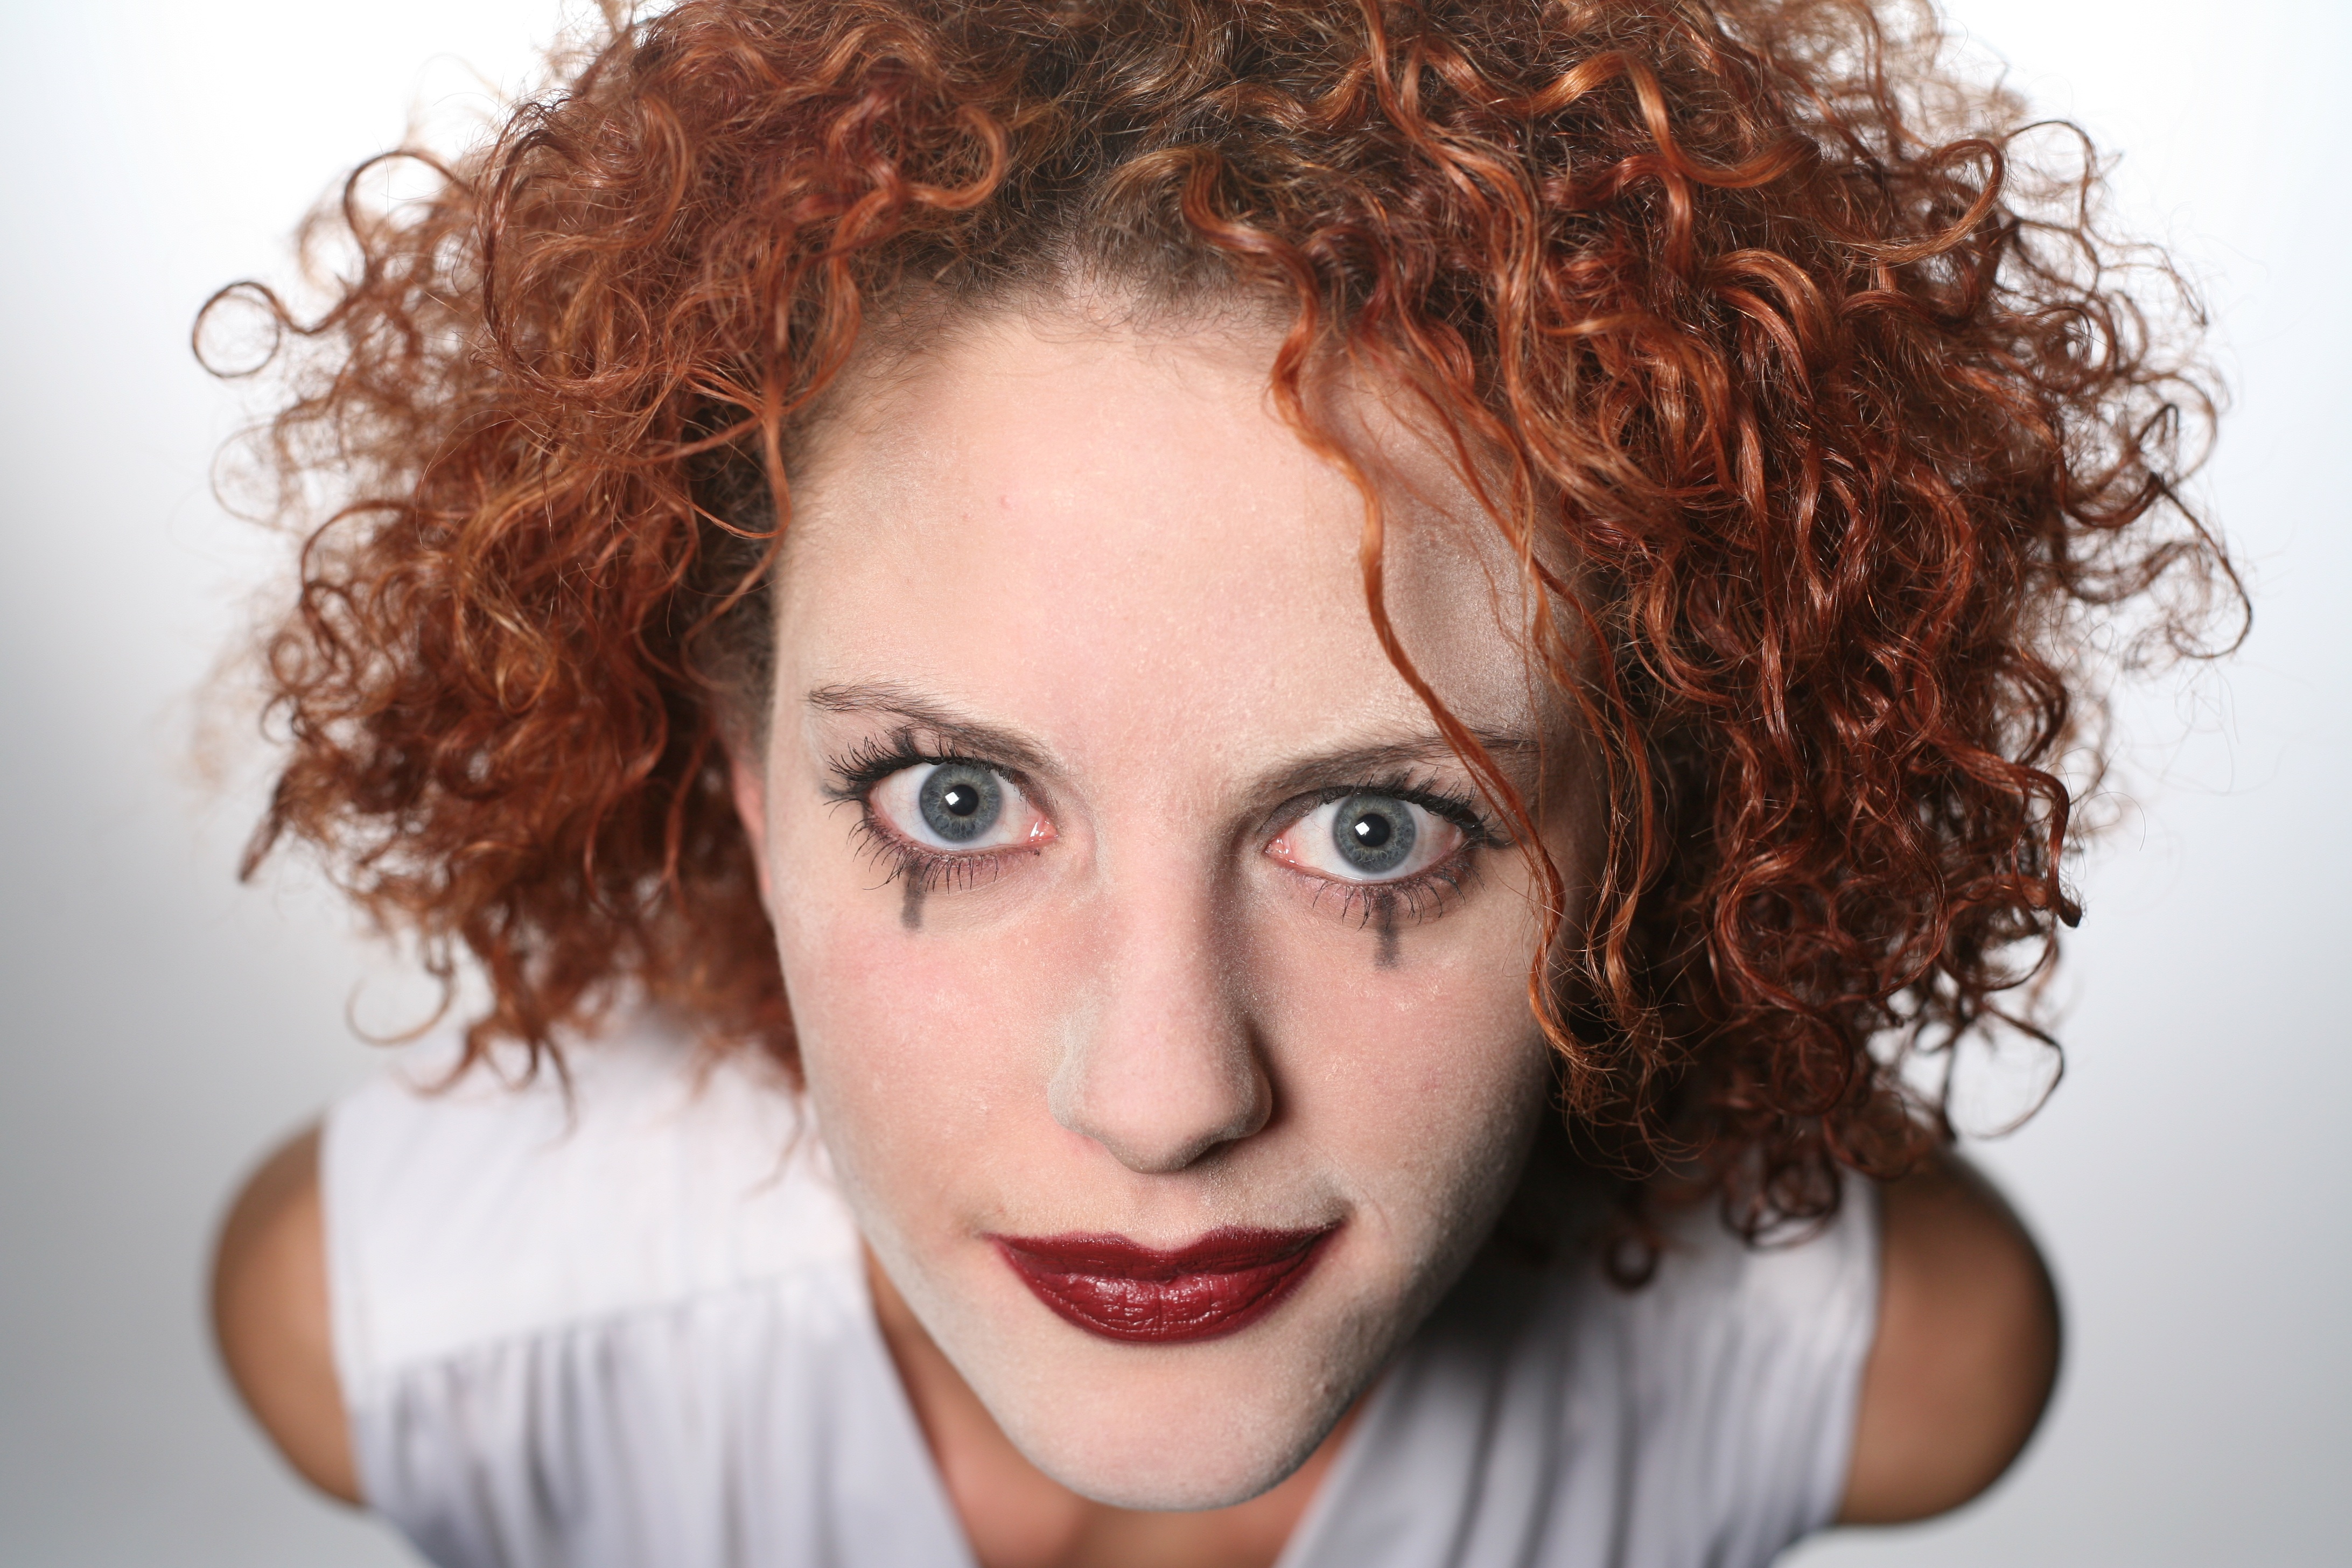
woman, hair, singer, portrait, model, hairstyle, makeup, long hair, make up, red hair, close up, clown, black hair, face, nose, eye, head, beauty, curly, reddish, photo shoot, brown hair, portrait photography, spooked, hair coloring, human hair color, layered hair